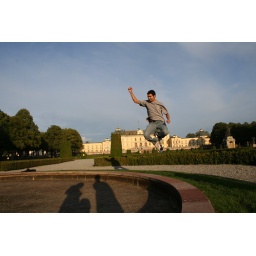
Angel flying in the sky of Sweden